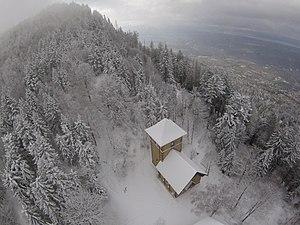
Chapelle Notre-Dame-des-Voirons de Boëge, vue aérienne
La chapelle Notre-Dame-des-Voirons est une chapelle catholique située sur le territoire de la commune française de Boëge, dans le département de la Haute-Savoie, dans le diocèse d'Annecy.